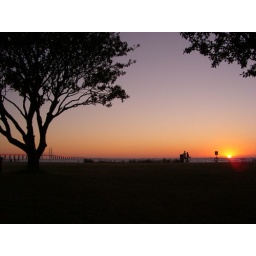
The tree in red sunset light